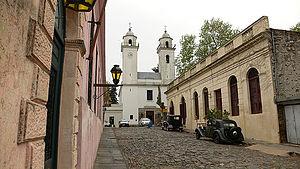
Colonia del Sacramento est une ville du sud-ouest de l'Uruguay, capitale du département de Colonia. C'est aussi la plus vieille ville du pays.